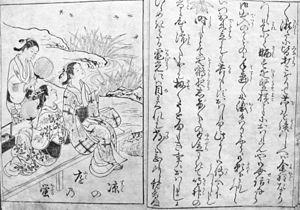
Onna many ō keiko zōshi (Manuel épistolaire pour dames). Texte
Nishikawa Sukenobu, dont le nom d'artiste est Sukenobu, est un artiste japonais de l'estampe et de la peinture ukiyo-e. Il acquit sa célébrité, depuis Kyoto et Osaka, par l'excellence de sa peinture, mais aussi en raison de sa production très abondante et de très haute qualité dans le domaine du livre illustré, ehon. Il inaugure une nouvelle image de la femme aux traits plus doux que chez ses contemporains, vêtues de somptueux kimonos dont il a créé les motifs à la demande de teinturiers renommés. Son influence se manifeste chez plusieurs contemporains et dans les générations suivantes, dans les figures féminines de Suzuki Harunobu et jusqu'à Kitagawa Utamaro.
Le musée national des Arts asiatiques - Guimet, abrégé en MNAAG et appelé encore couramment musée Guimet, est un musée d'arts asiatiques situé à Paris, 6 place d'Iéna, dans le 16ᵉ arrondissement. Conçu, lors de sa rénovation, en 1997, comme un grand centre de la connaissance des civilisations asiatiques au cœur de l’Europe, il présente aujourd'hui, regroupée dans un espace qui leur est dédié, l'une des plus complètes collections d'arts asiatiques au monde.